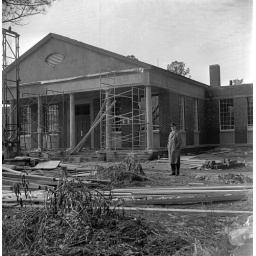
Man standing next to the new Pitt industrial Education Center building under construction.